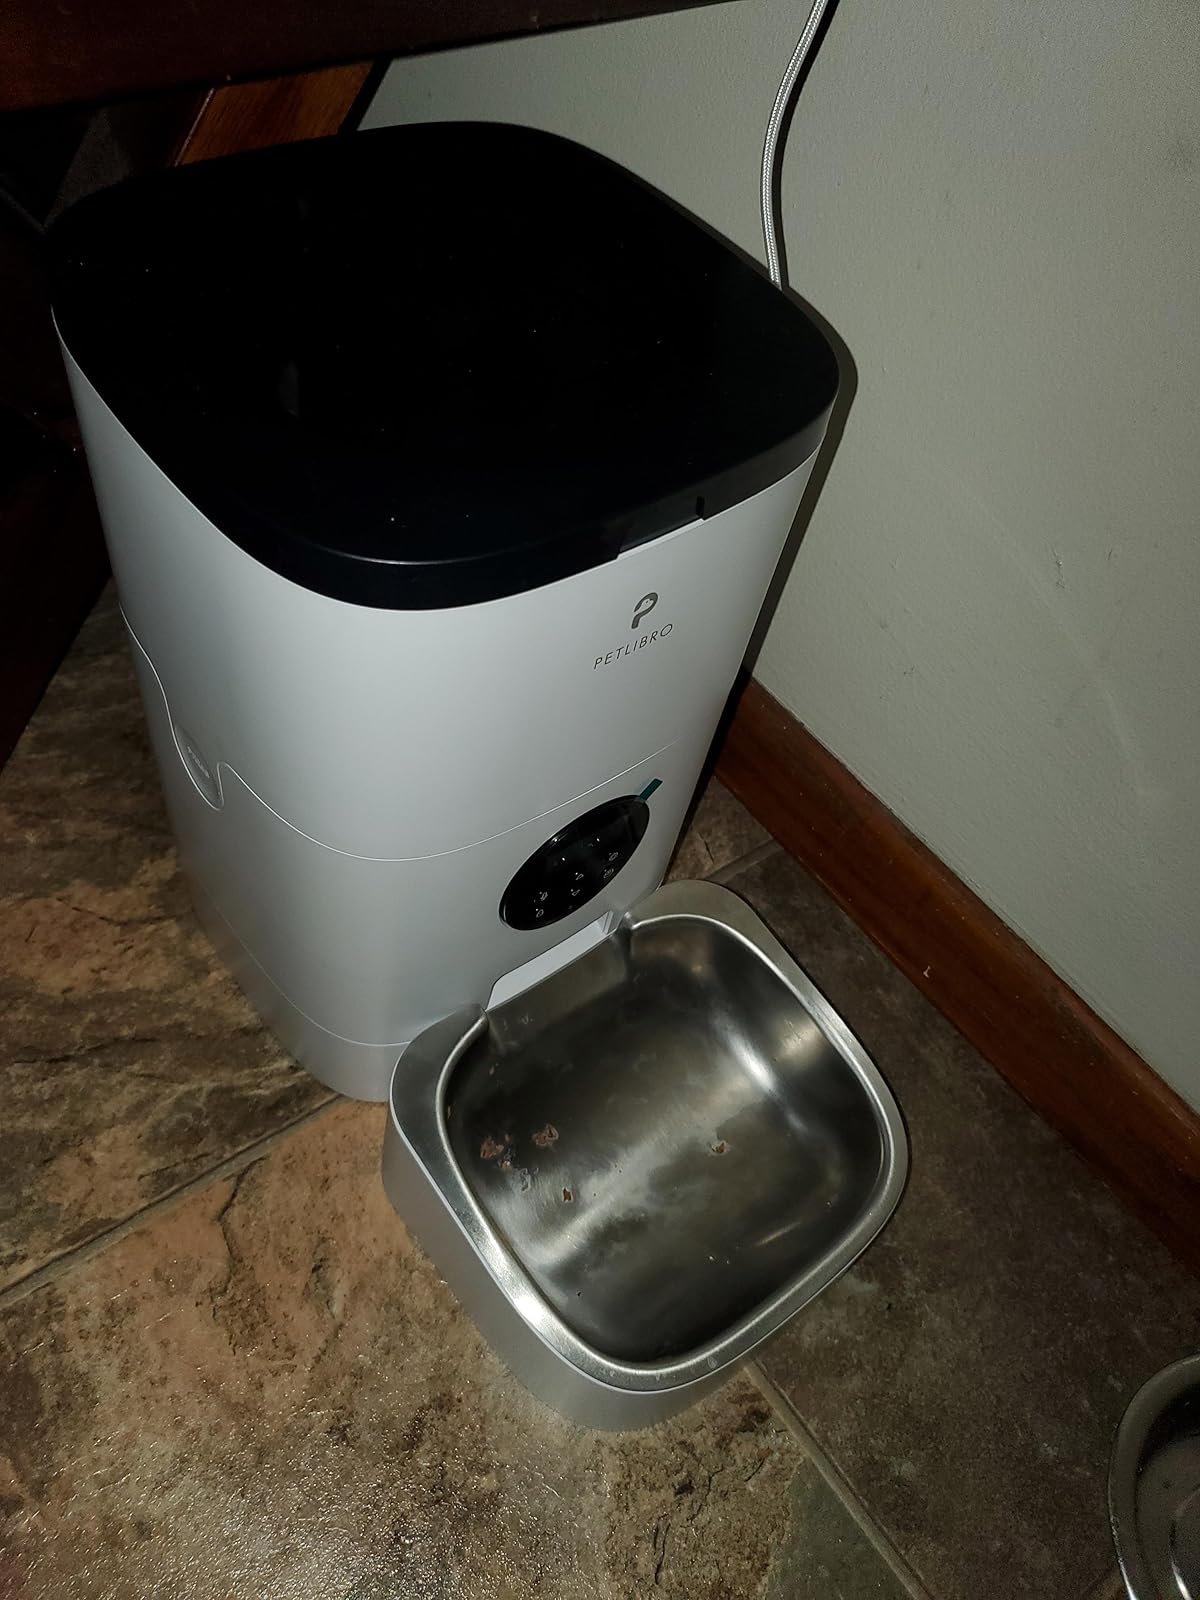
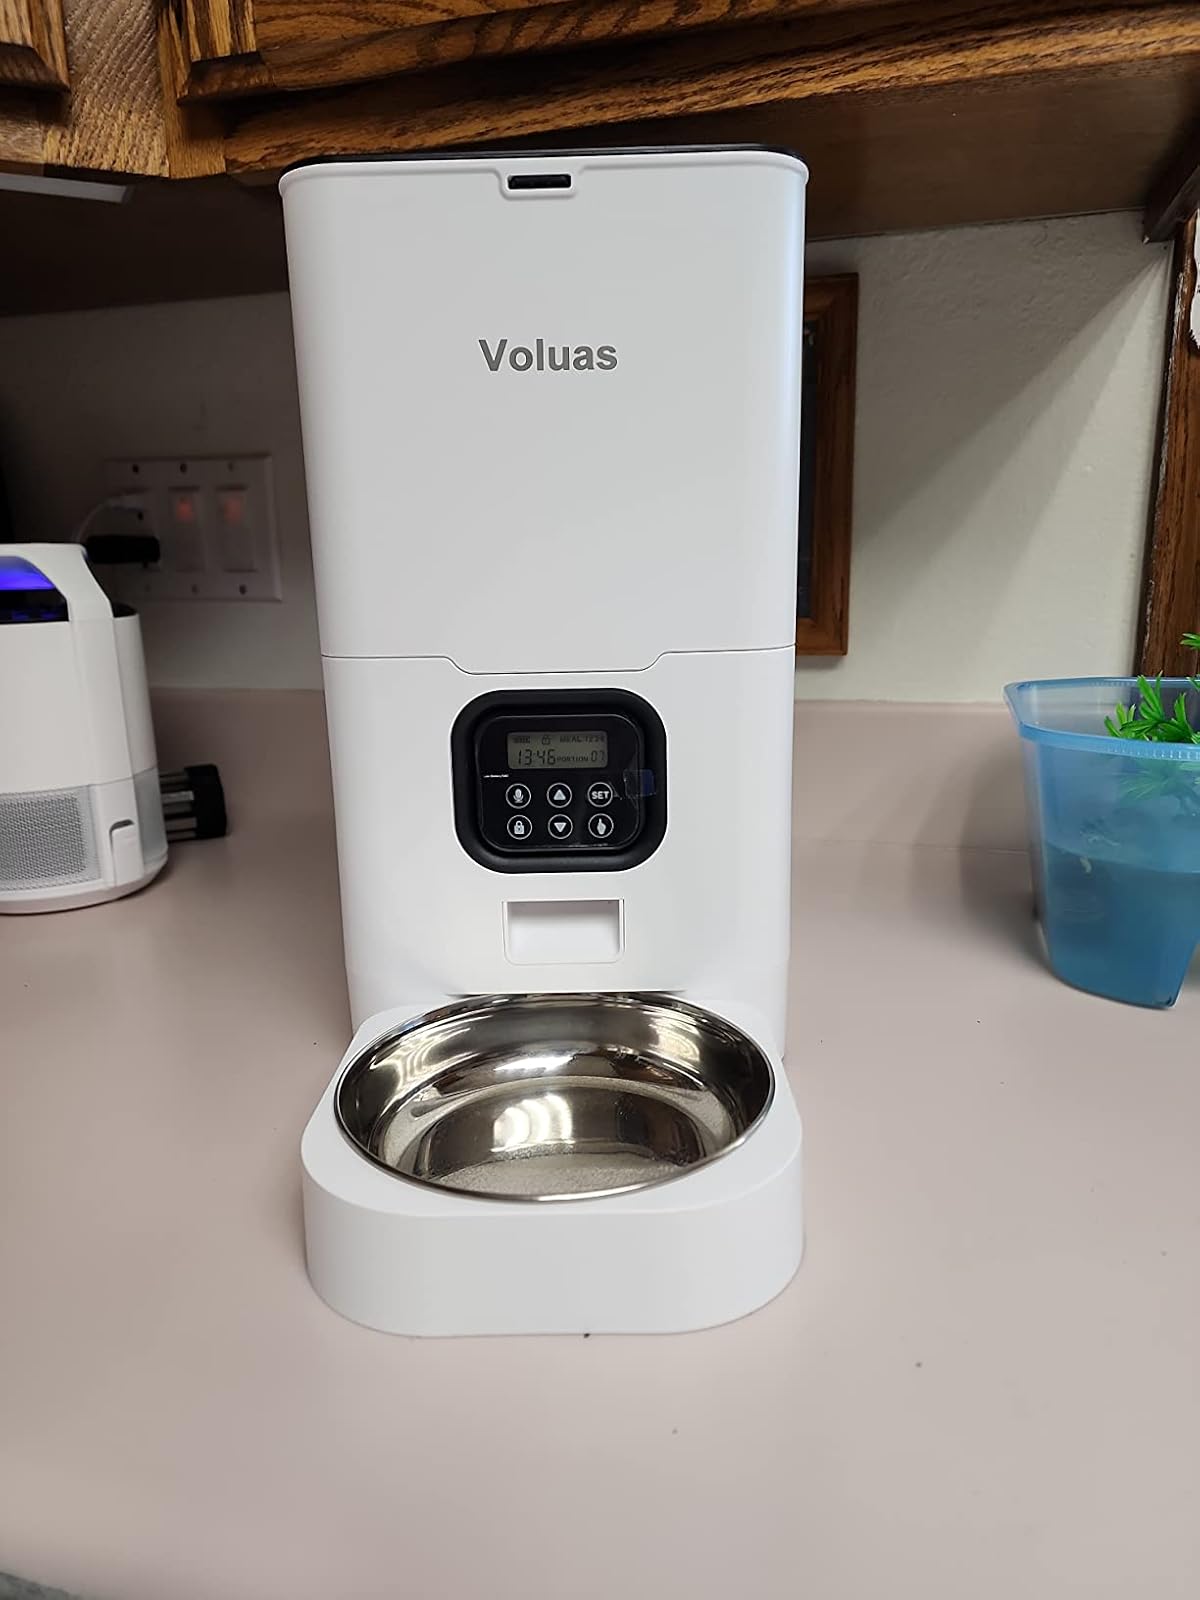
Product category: items_feeder
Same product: no